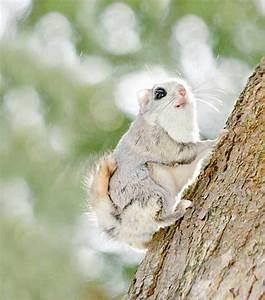
squirrel